Harry Power

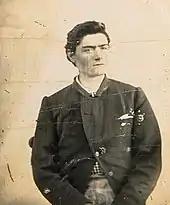
Power mentored Ned Kelly (photographed in 1871), who became Australia's best-known bushranger.

After two and a half years in the hulks, Johnson was transferred to Pentridge Prison. He escaped Pentridge in 1862 by hiding in a rubbish cart. Johnson lived at Middle Creek in the Ovens District; there he was assisted by the Kelly, Quinn and Lloyd families. Johnson was later arrested for horse-stealing, and on 19 February 1864, he was sentenced at Beechworth to seven years on the roads.